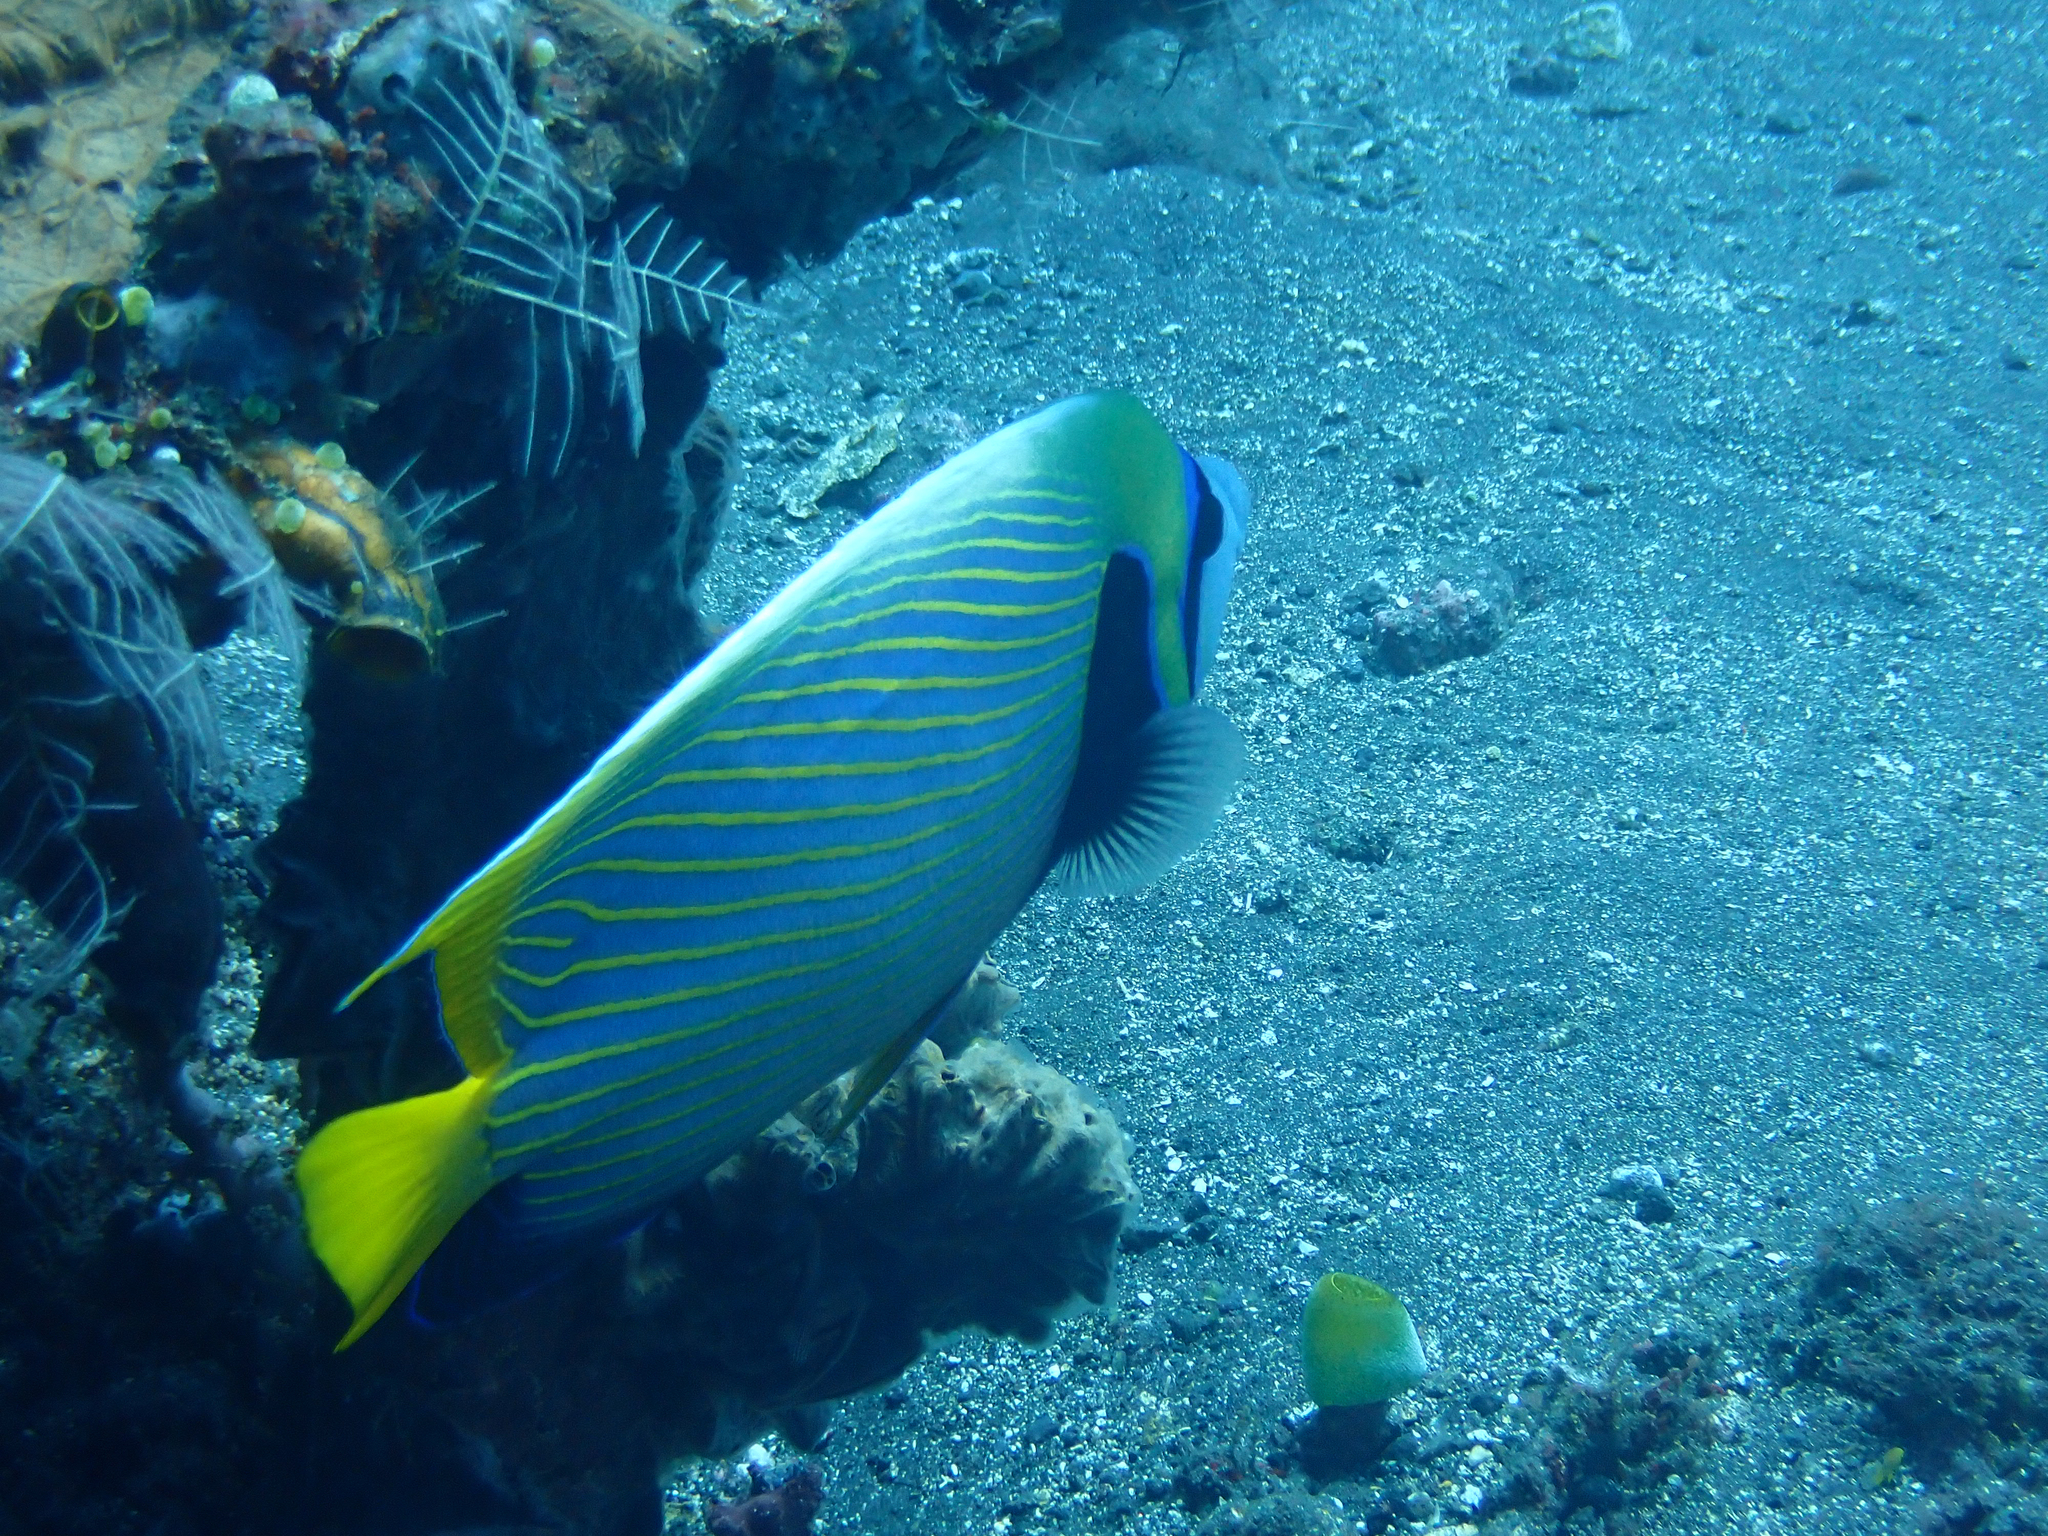
Pomacanthus imperator (Emperor Angelfish)